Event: Nepal Earthquake
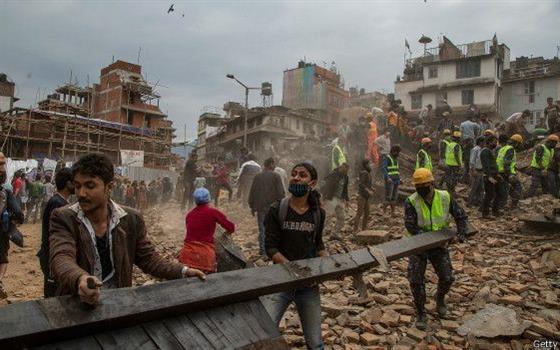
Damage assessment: damage